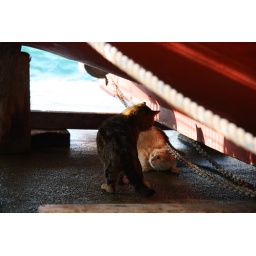
The stray brown cat ran over and sat on my lap right after I took this pic.